Bluesmobile

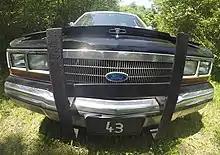
Bluesbrothers 2000 movie set car #43

The name "Bluesmobile" was also given to another former police car, a 1990 Ford LTD Crown Victoria, used in the 1998 sequel, "Blues Brothers 2000". In the film, Elwood purchases the car from Malvern Gasperon's yard in Chicago for $500. The car was equipped with a 190 hp 351 cubic inch engine, 4-speed automatic transmission and full optional Police Package including front bullbar, canine cage insert, and Appleton spotlights. Livery is a classic "Black & White" paint theme common to many American police departments; in this case, very similar to the California Highway Patrol's K-9 unit, with "safety and service" motto on the fenders.